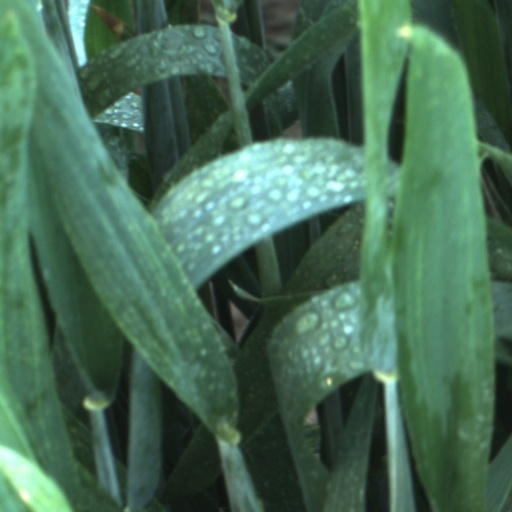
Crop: wheat